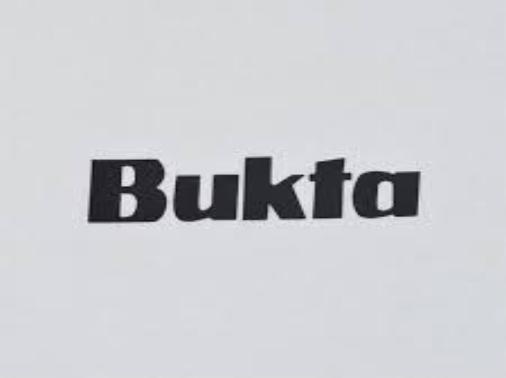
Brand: bukta
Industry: Clothes